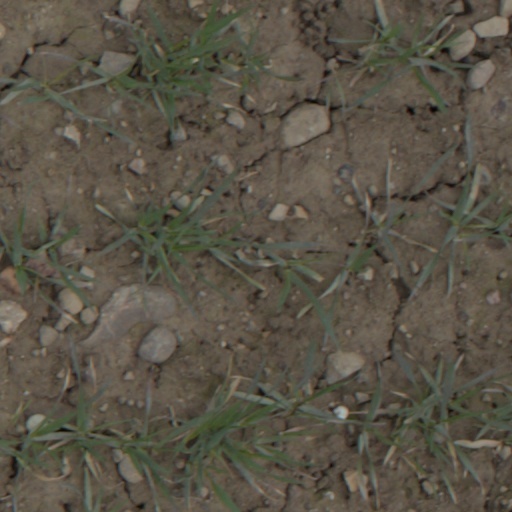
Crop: wheat